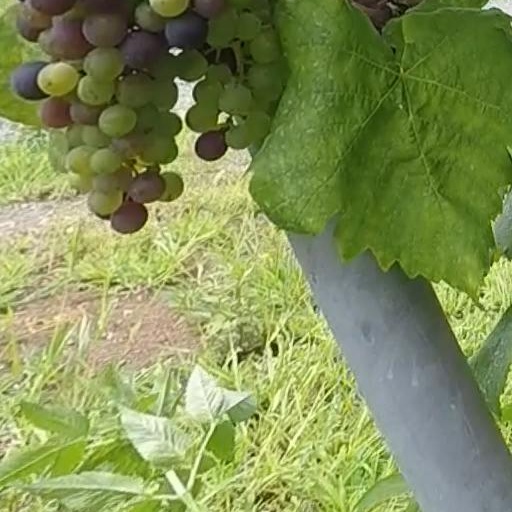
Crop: grape